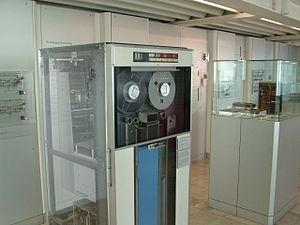
Un dérouleur de bande magnétique est un ancien périphérique d'ordinateur servant à écrire et à lire des données sur une bande magnétique. Il était principalement utilisé sur les mainframes.